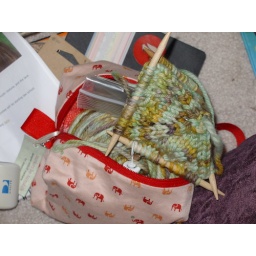
My bff's Foliage hat for Xmas in Malabrigo Chunky Mariposa with my red elephant Piddly